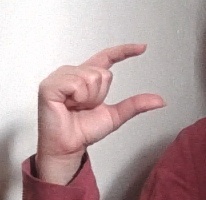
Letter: dal